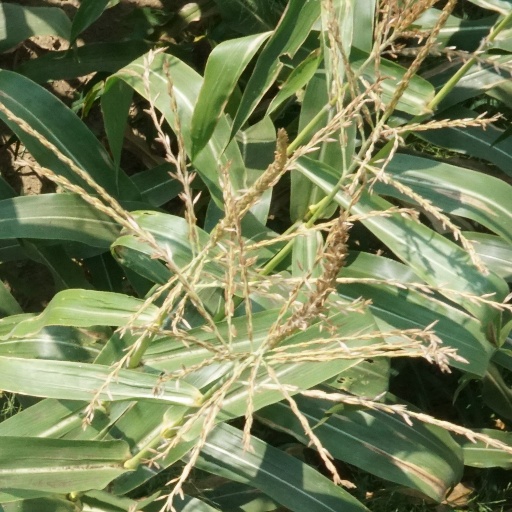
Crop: maize; corn